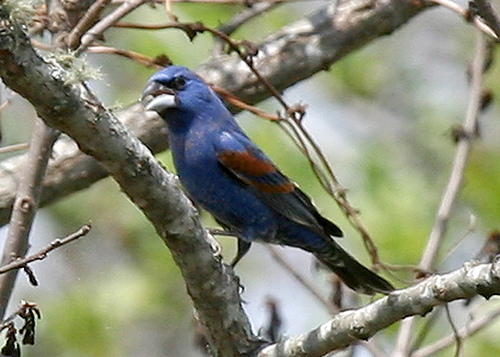
a medium sized bird that has tones of blue on the belly and head
this bird has a dark blue belly, head, and back, black tail, black and blue wings, with brown wingbars, and a white bill.
this is a blue bird with a brown wing and a white beak.
this bird has a blue crown, a short bill, and a brown wing
this is a small blue bird with red and black on the wingbars.
this bird is blue with red and has a very short beak.
this particular bird has a blue belly and breasts and red secondaries
this short beaked bird is blue with deep orange-brown coloring on it's wingbars.
this bird has a blue crown as well as a blue bellya bird that is a a deep blue in color, with two rust wingbars, and deep grey with white back tail feathers, and a white curved beak.
Species: Blue Grosbeak